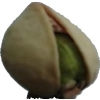
Label: pistachio